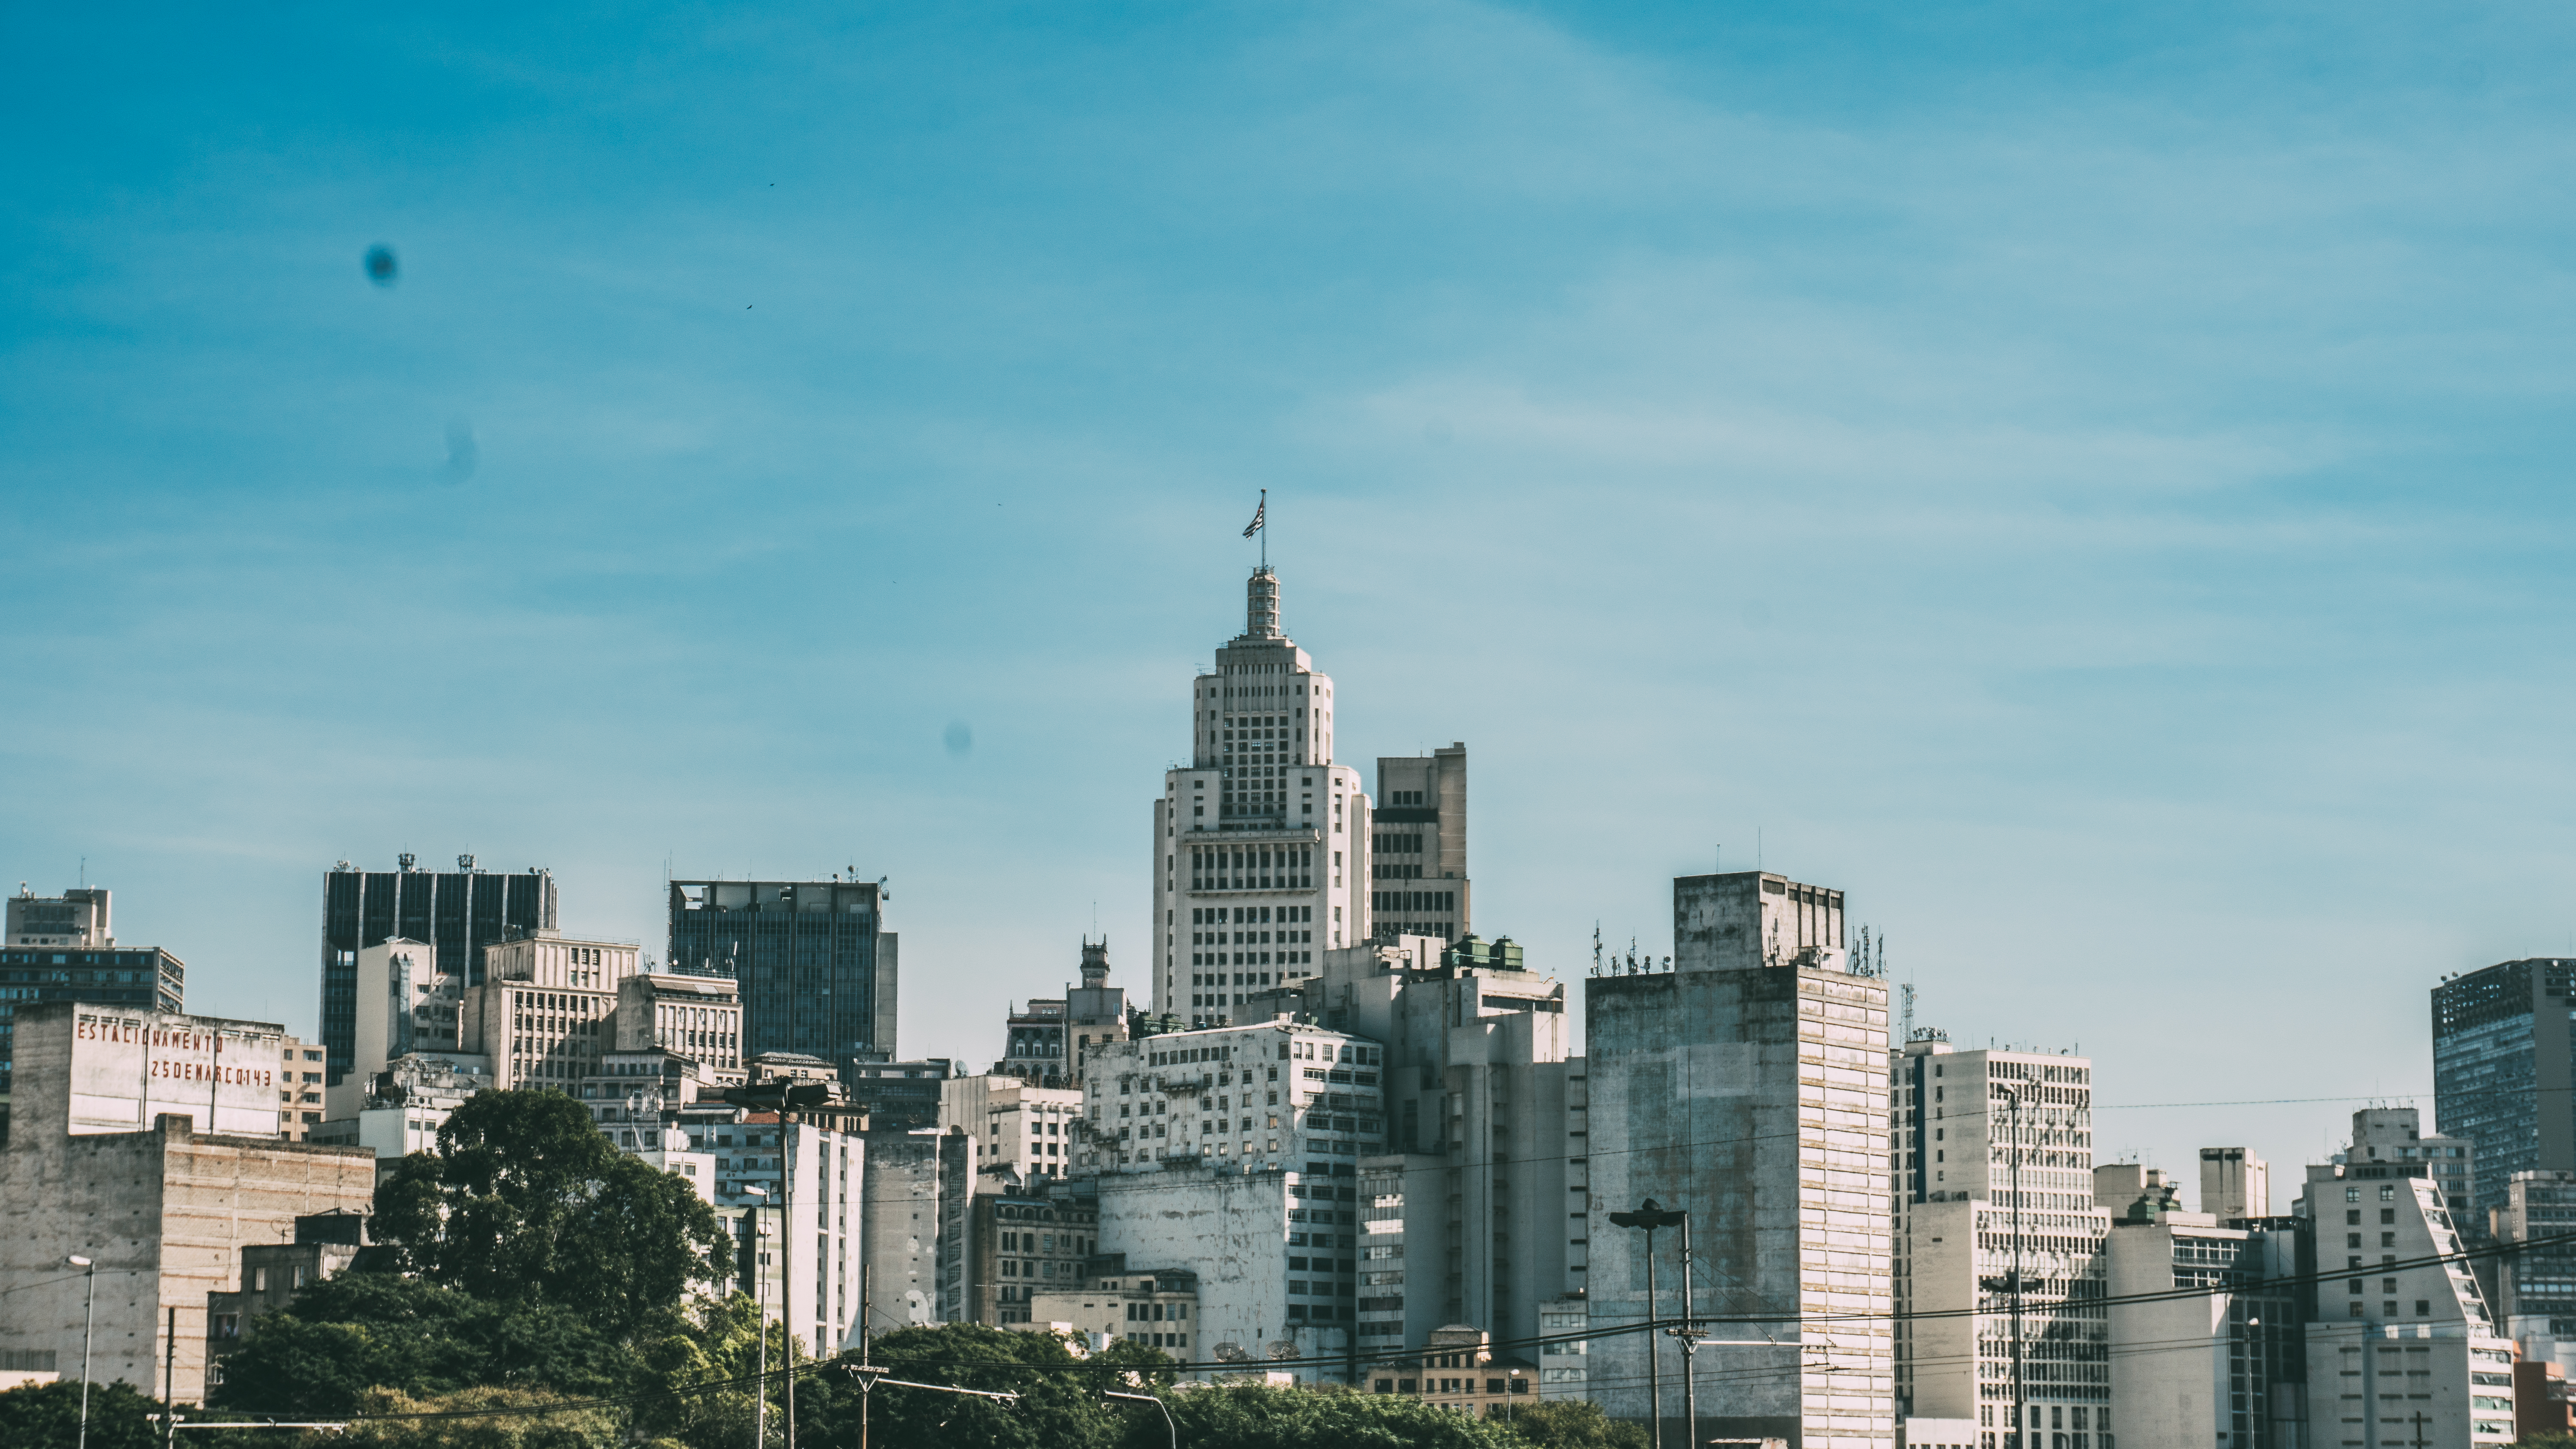
horizon, sky, skyline, city, skyscraper, urban, cityscape, downtown, tower, landmark, tower block, buildings, metropolis, urban area, geographical feature, human settlement, metropolitan area